Battle of Adys

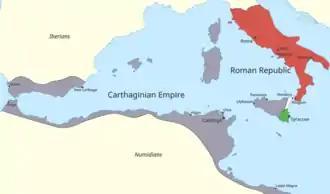

Naval victories at Mylae and Sulci, and their frustration at the continuing stalemate in Sicily, led the Romans to focus on a sea-based strategy and to develop a plan to invade the Carthaginian heartland in North Africa and threaten their capital, Carthage (close to what is now Tunis). Both sides were determined to establish naval supremacy and invested large amounts of money and manpower in increasing and maintaining the size of their navies.